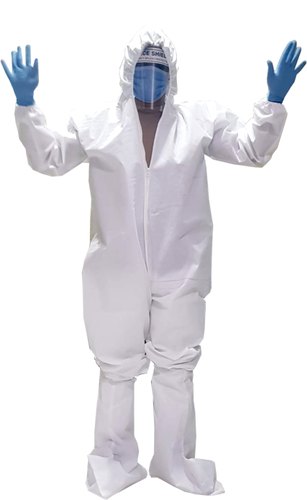
Objects detected:
Face_Shield
Mask
Gloves
Gloves
Coverall